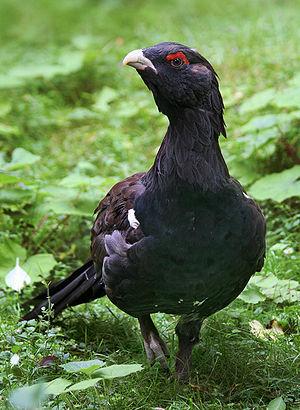
Description: Le Grand tétras Tetrao urogallus, ou grand coq de bruyère, est le plus gros des Tétraonidés, avec 100 cm d'envergure et un poids de 4kg. Le Grand tétras, que l'on trouve dans l'Europe du Nord et en Asie, est renommé pour sa danse nuptiale. Polski: Głuszec (Tetrao urogallus) - największy przedstawiciel rodziny głuszcowatych (Tetraonidae), mierzący do ponad 100 cm długości i ważący do 4 kg. Występuje w północnej Europie i Azjii. Znany jest z rywalizacji samców podczas toków.
Le parc naturel régional des Ballons des Vosges est un parc naturel régional français, créé en juin 1989 à l'initiative de trois anciennes régions : l'Alsace, la Lorraine et la Franche-Comté. Réunissant 189 communes et une population totale de 238 000 habitants en 2016, il est à cheval sur quatre départements : Haut-Rhin, Haute-Saône, Vosges et Territoire de Belfort. Ses 3 000 km² en font l'un des plus vastes de France.
Le col des Charbonniers fut pendant des siècles le seul lieu de passage pour les charbonniers vosgiens de la vallée du même nom qui transportaient leur charbon de bois vers les forges d’Oberbruck et de Masevaux en Alsace. Il est aujourd’hui uniquement fréquenté par les touristes randonneurs sur la crête méridionale du massif des Vosges entre le Ballon d’Alsace et le Stiftkopf en passant par la Haute Bers. Il n’y a pas de route asphaltée qui enjambe la ligne de faîte entre la voie historique du col de Bussang au nord et la route plus récente du col du Ballon d’Alsace, route départementale 465, à l’ouest.
La Carança est une rivière de montagne des Pyrénées, dans le département français des Pyrénées-Orientales. Affluent droite du fleuve Têt, elle s'écoule du sud vers le nord sur quinze kilomètres pour 1 700 m de dénivelé. Après avoir recueilli l'eau de plusieurs cirques glaciaires, la Carança voit sa vallée se rétrécir jusqu'à devenir un canyon appelé gorges de la Carança.
Le Grand Tétras, ou Grand coq de bruyère, est un gros gallinacé vivant en montagne dans les forêts de conifères.